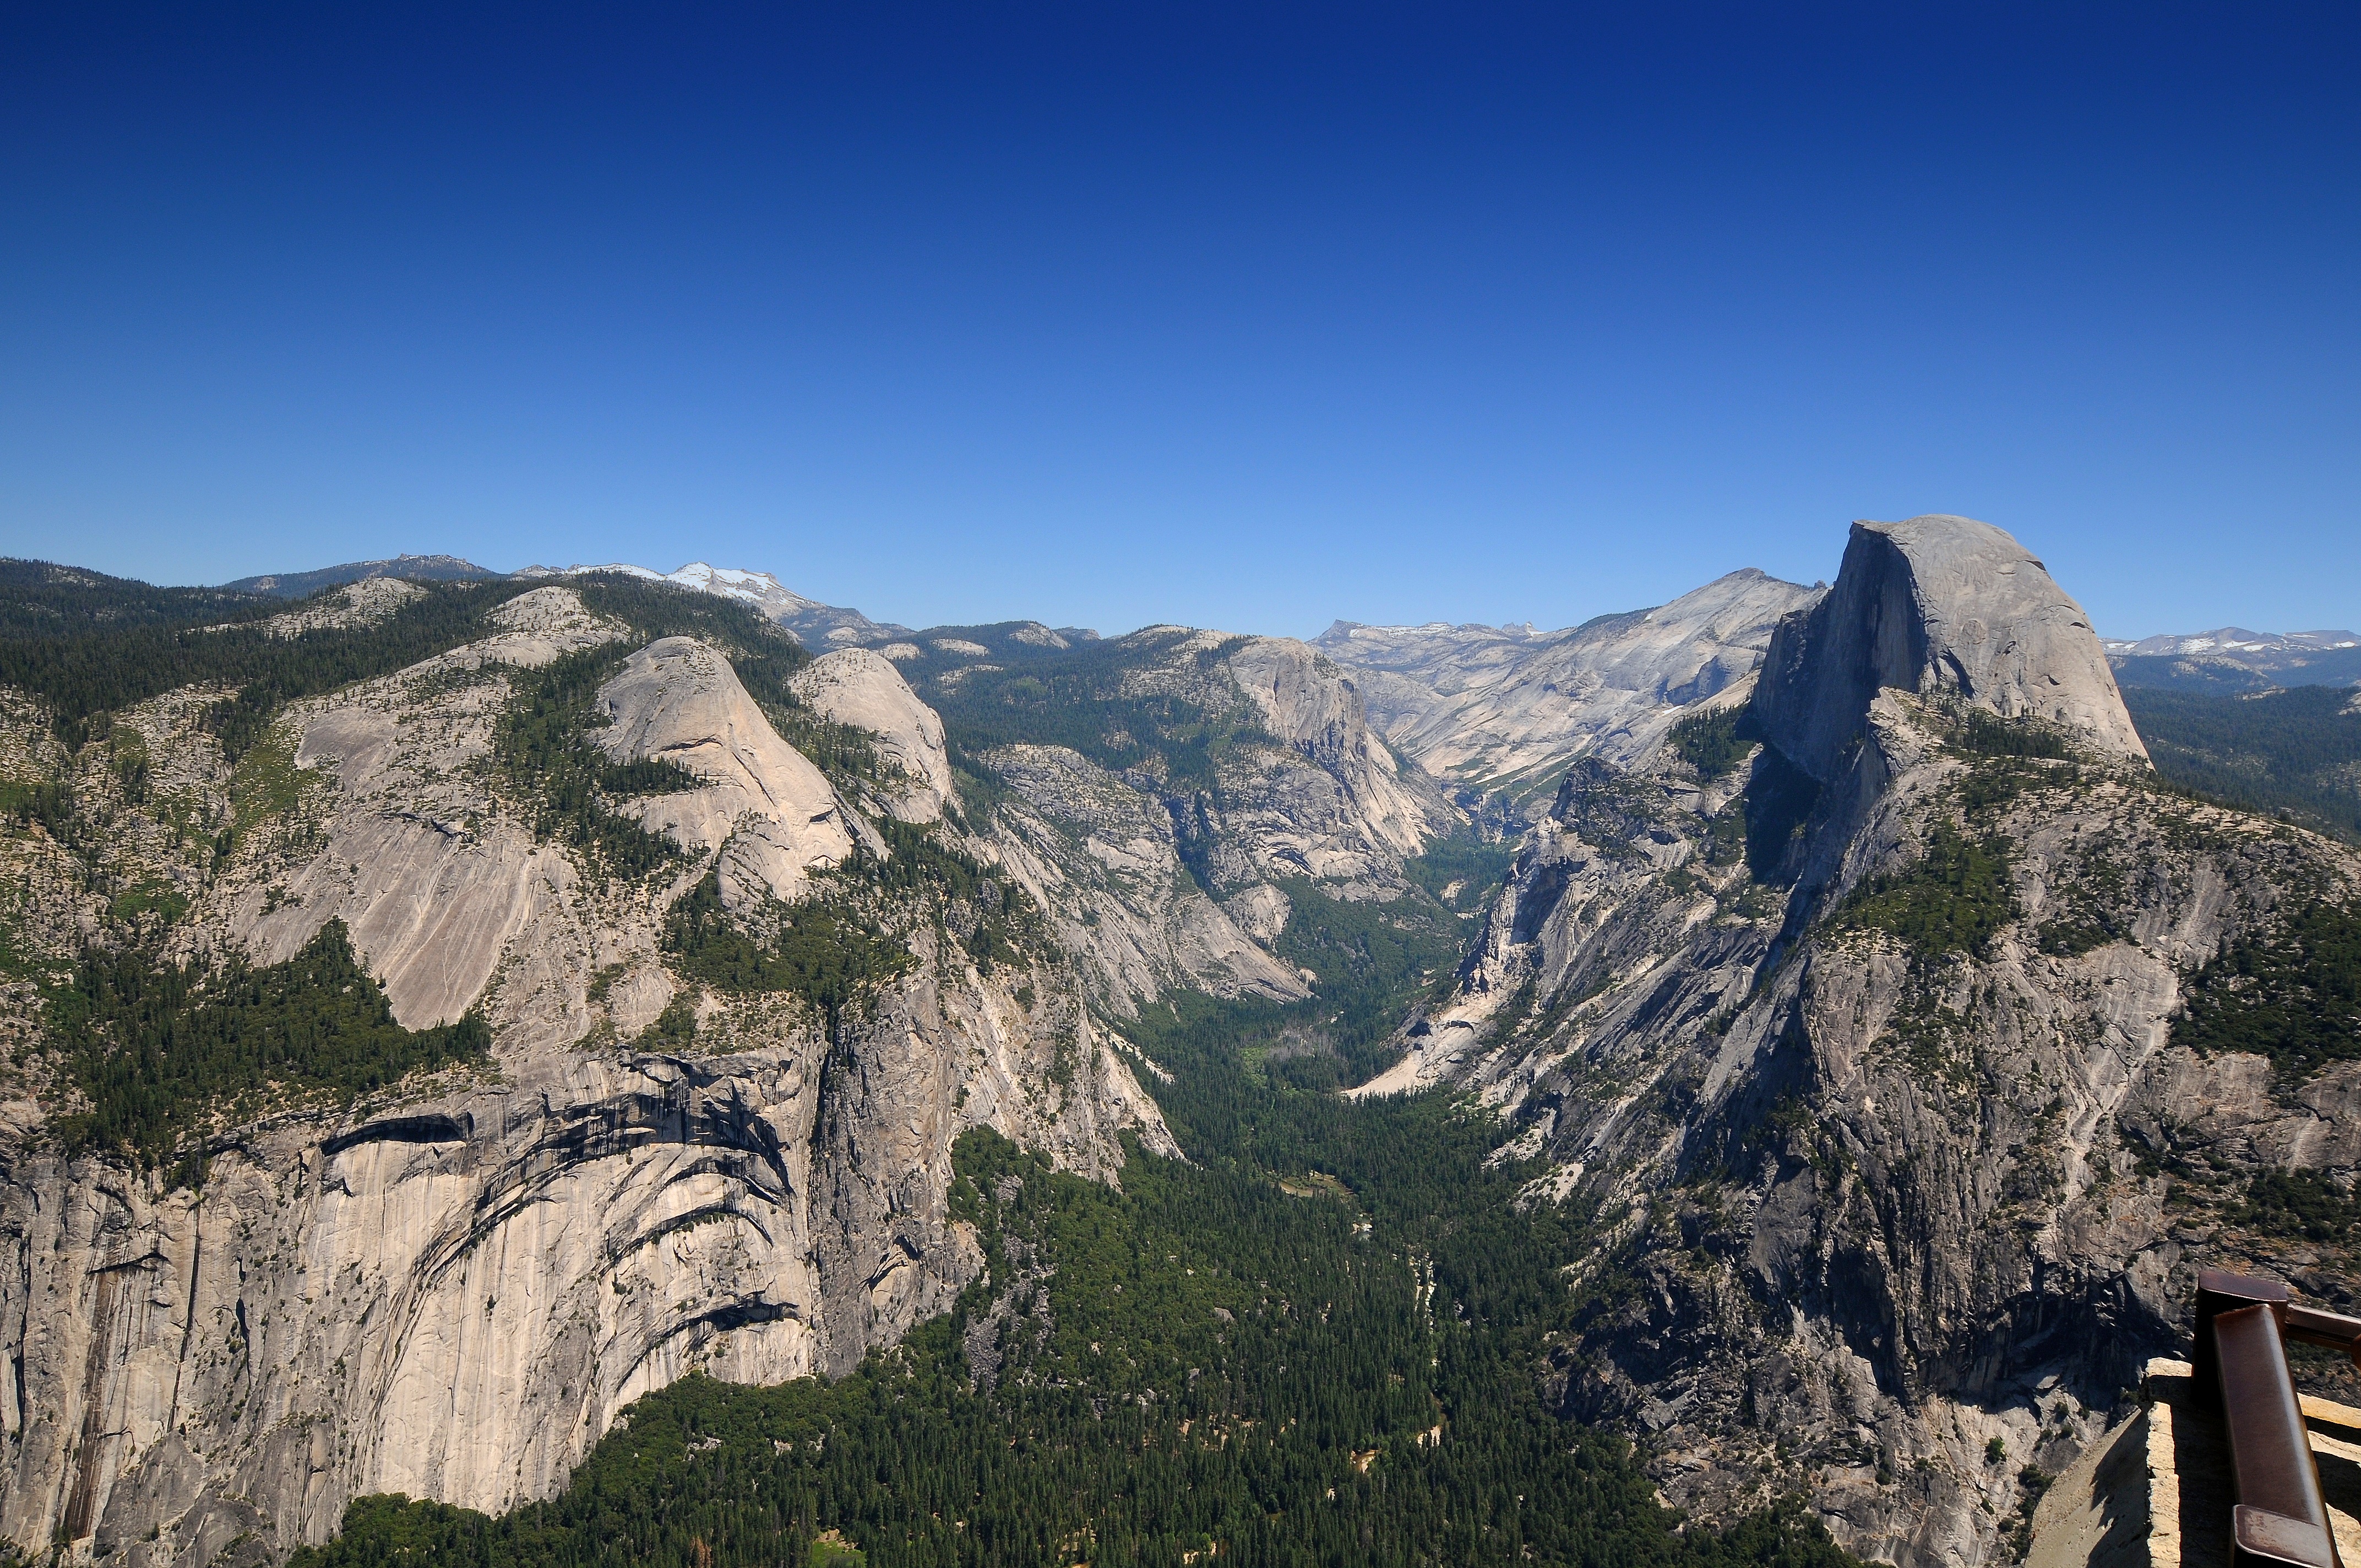
landscape, rock, wilderness, walking, mountain, hiking, trail, adventure, mountain range, park, terrain, national park, ridge, summit, geology, alps, backpacking, plateau, landform, mountain pass, geographical feature, mountainous landforms